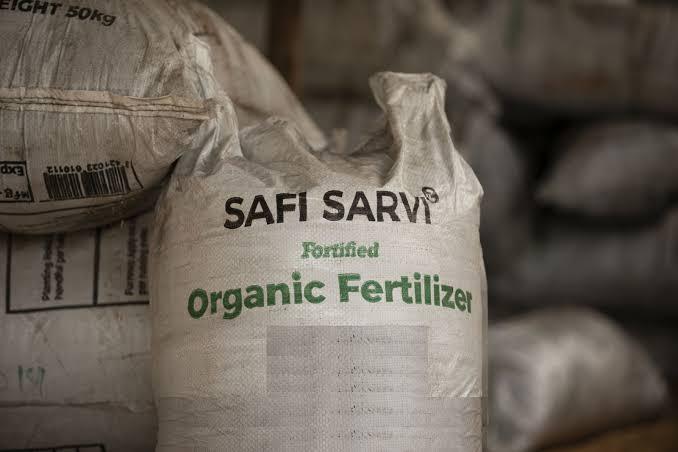
Bidhaa za kilimo mbolea ya kisasa iliyotengenezwa mahususi kwa ajili ya kulima, huku ikiwa na  maandishi yaliyosomeka kwa lugha ya kiswahili na kingereza safi "salvi organic fertilizer" iliyohifadhiwa katika gunia lenye ujazo wa kilo hamsini.